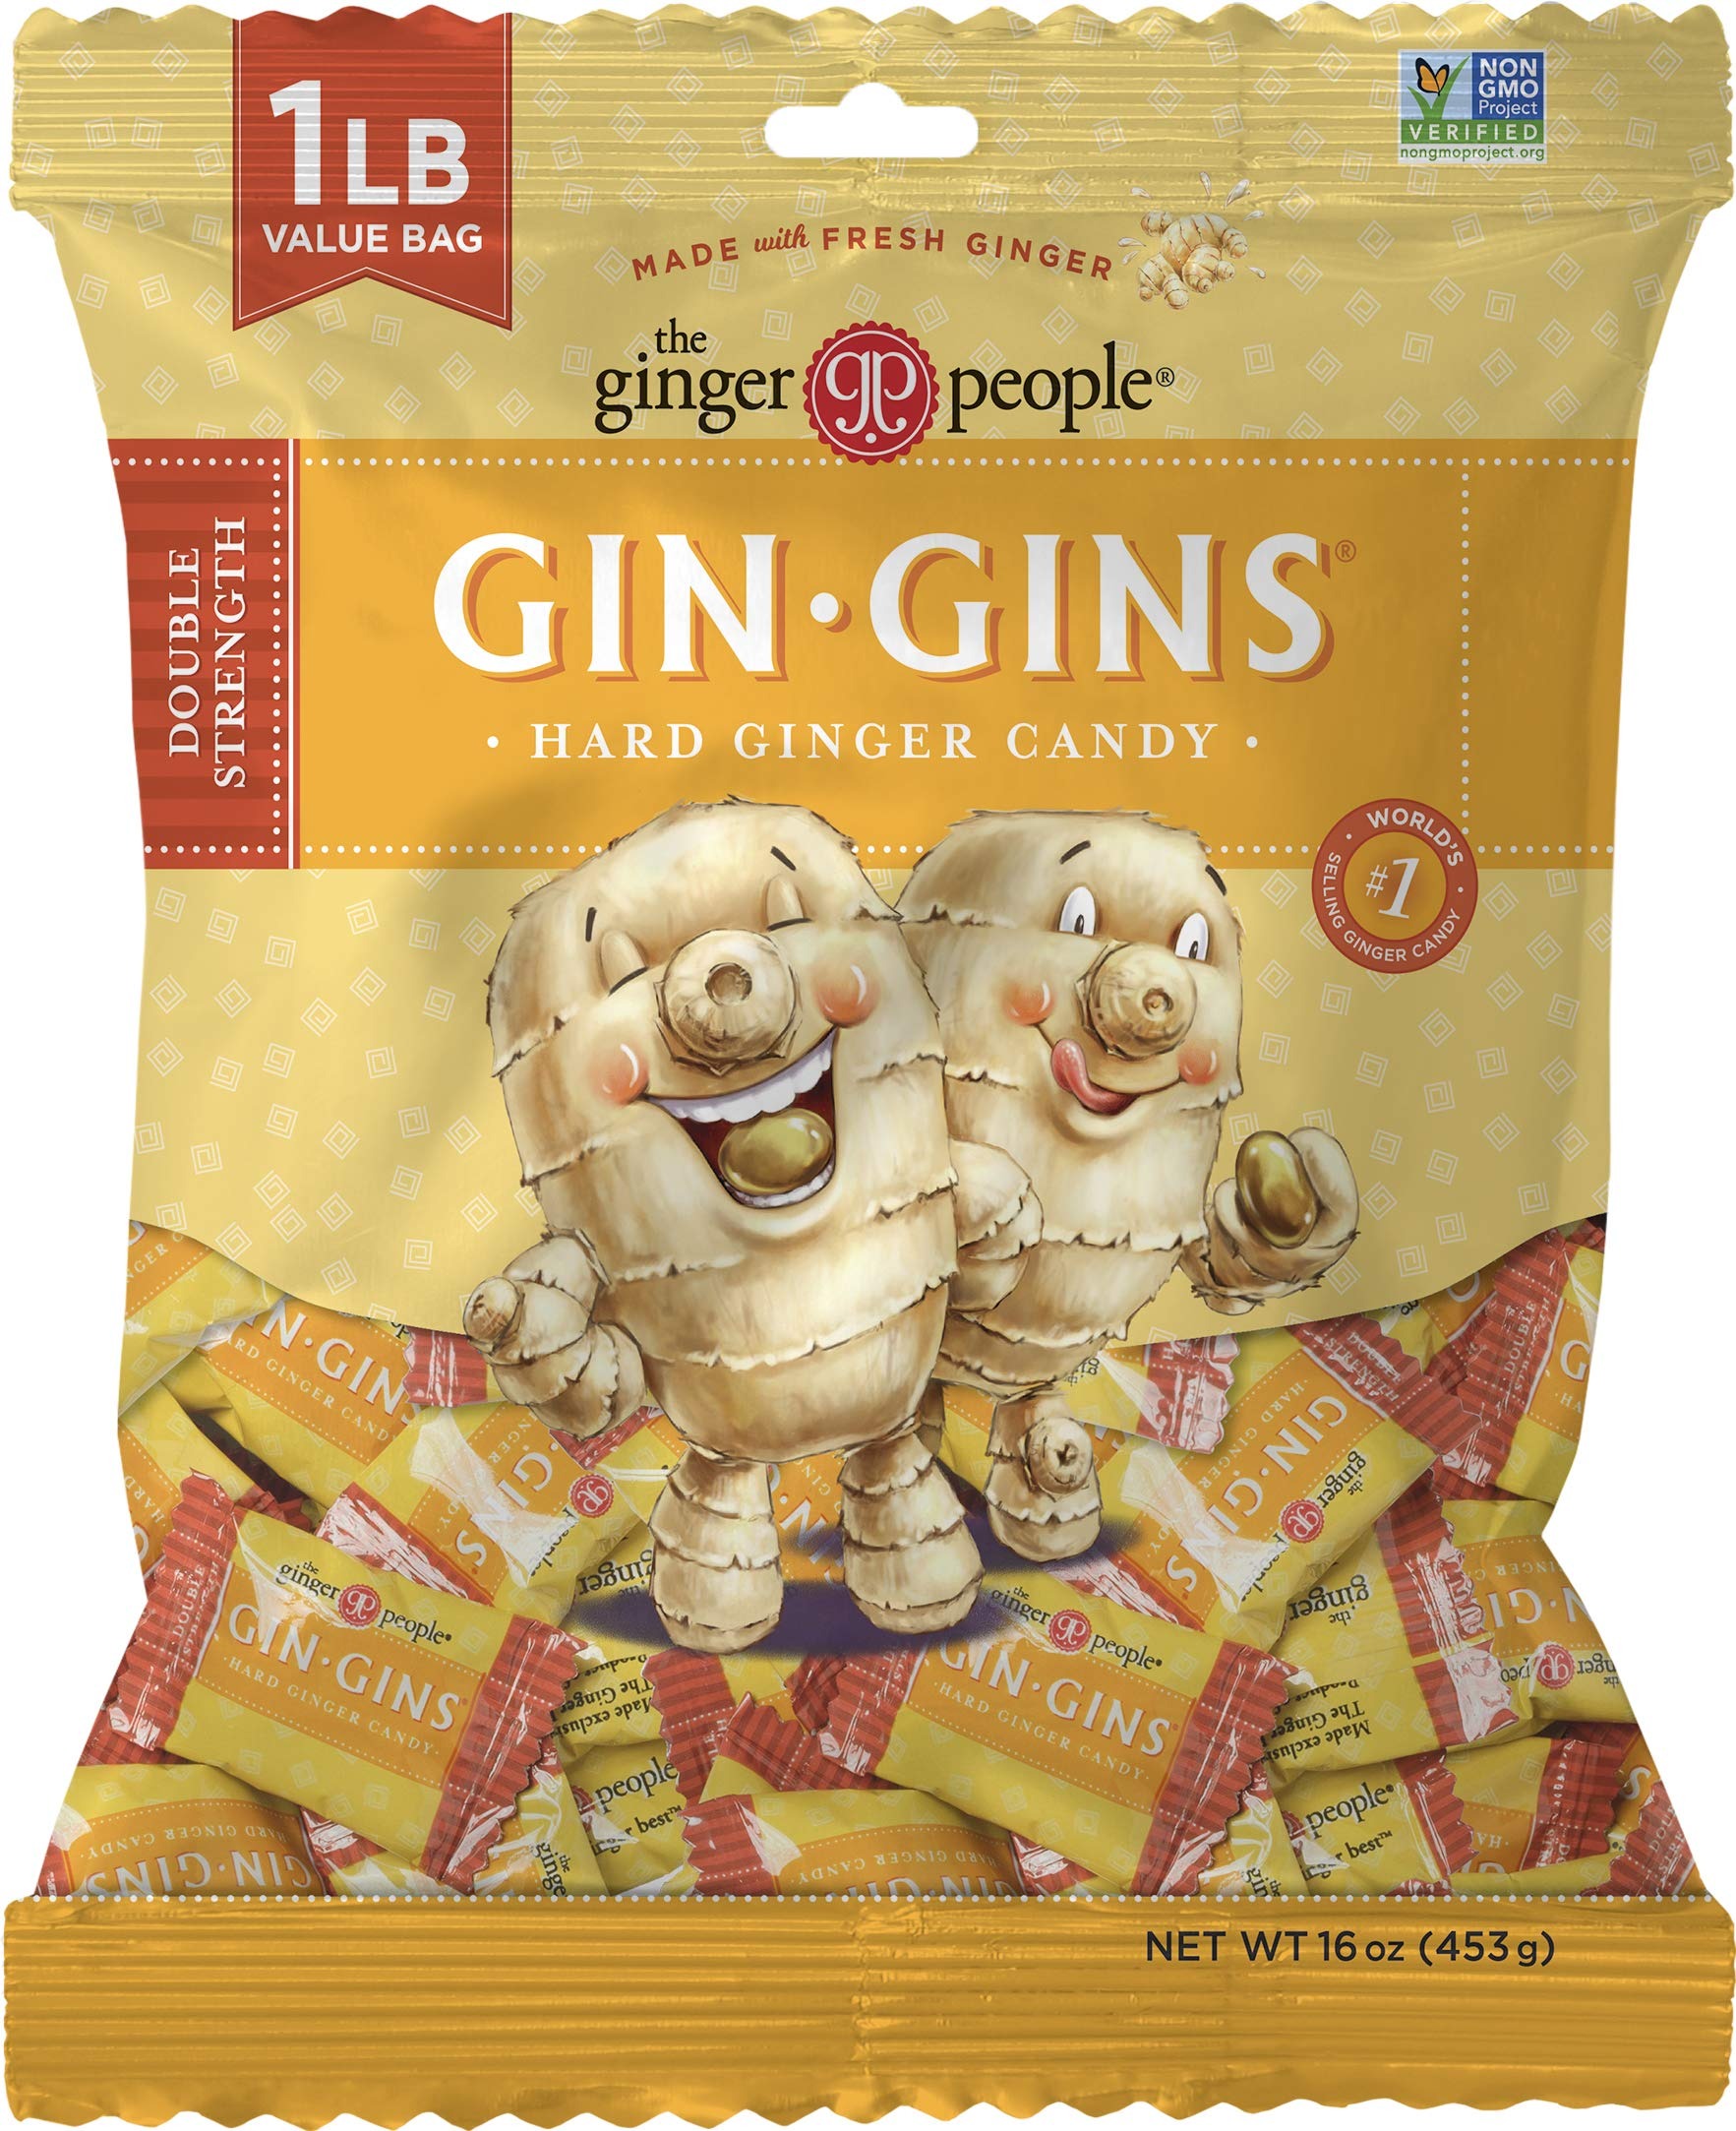
Item Name: GIN GINS Double Strength Ginger Hard Candy – Natural Ginger Candy by The Ginger People – Individually Wrapped Healthy Candy – Double Strength Flavor – Large 1 lb Bag (16oz) – Pack of 12
Bullet Point 1: Flavorful taste: This tasty candy is wonderfully spicy-sweet with a tingly flavor and hard texture.
Bullet Point 2: Real and simple ingredients: Made with 16% fresh ginger, these hard candies contain no artificial sweeteners, are Non-GMO, Vegan and gluten free.
Bullet Point 3: Multipurpose and versatile: convenient, individually wrapped candies for your pocket or purse. Handy for all sorts of travel and activity, This healthier-for-you hard candy delivers soothing, long-lasting pleasure.
Bullet Point 4: Made in Indonesia
Bullet Point 5: Health conscious treats: America’s #1 selling ginger candy. Supercharged with more fresh ginger than any other brand, these stimulating and delicious gin gins double Strength hard candies are great for the throat, tummy troubles, nausea, and digestion.
Value: 192.0
Unit: Ounce

Price: 16.99